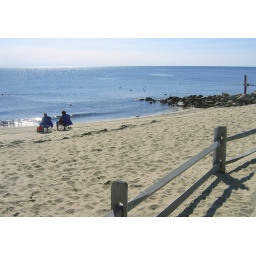
Along the beach road -- or &amp;quot;Main Street&amp;quot; -- of Chase's Ocean Grove in Dennisport, Massachusetts.